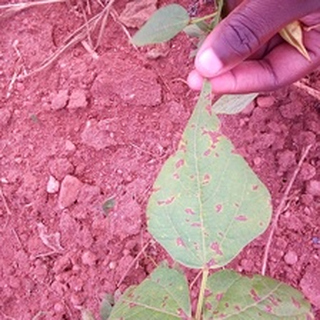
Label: bean_angular_leaf_spot